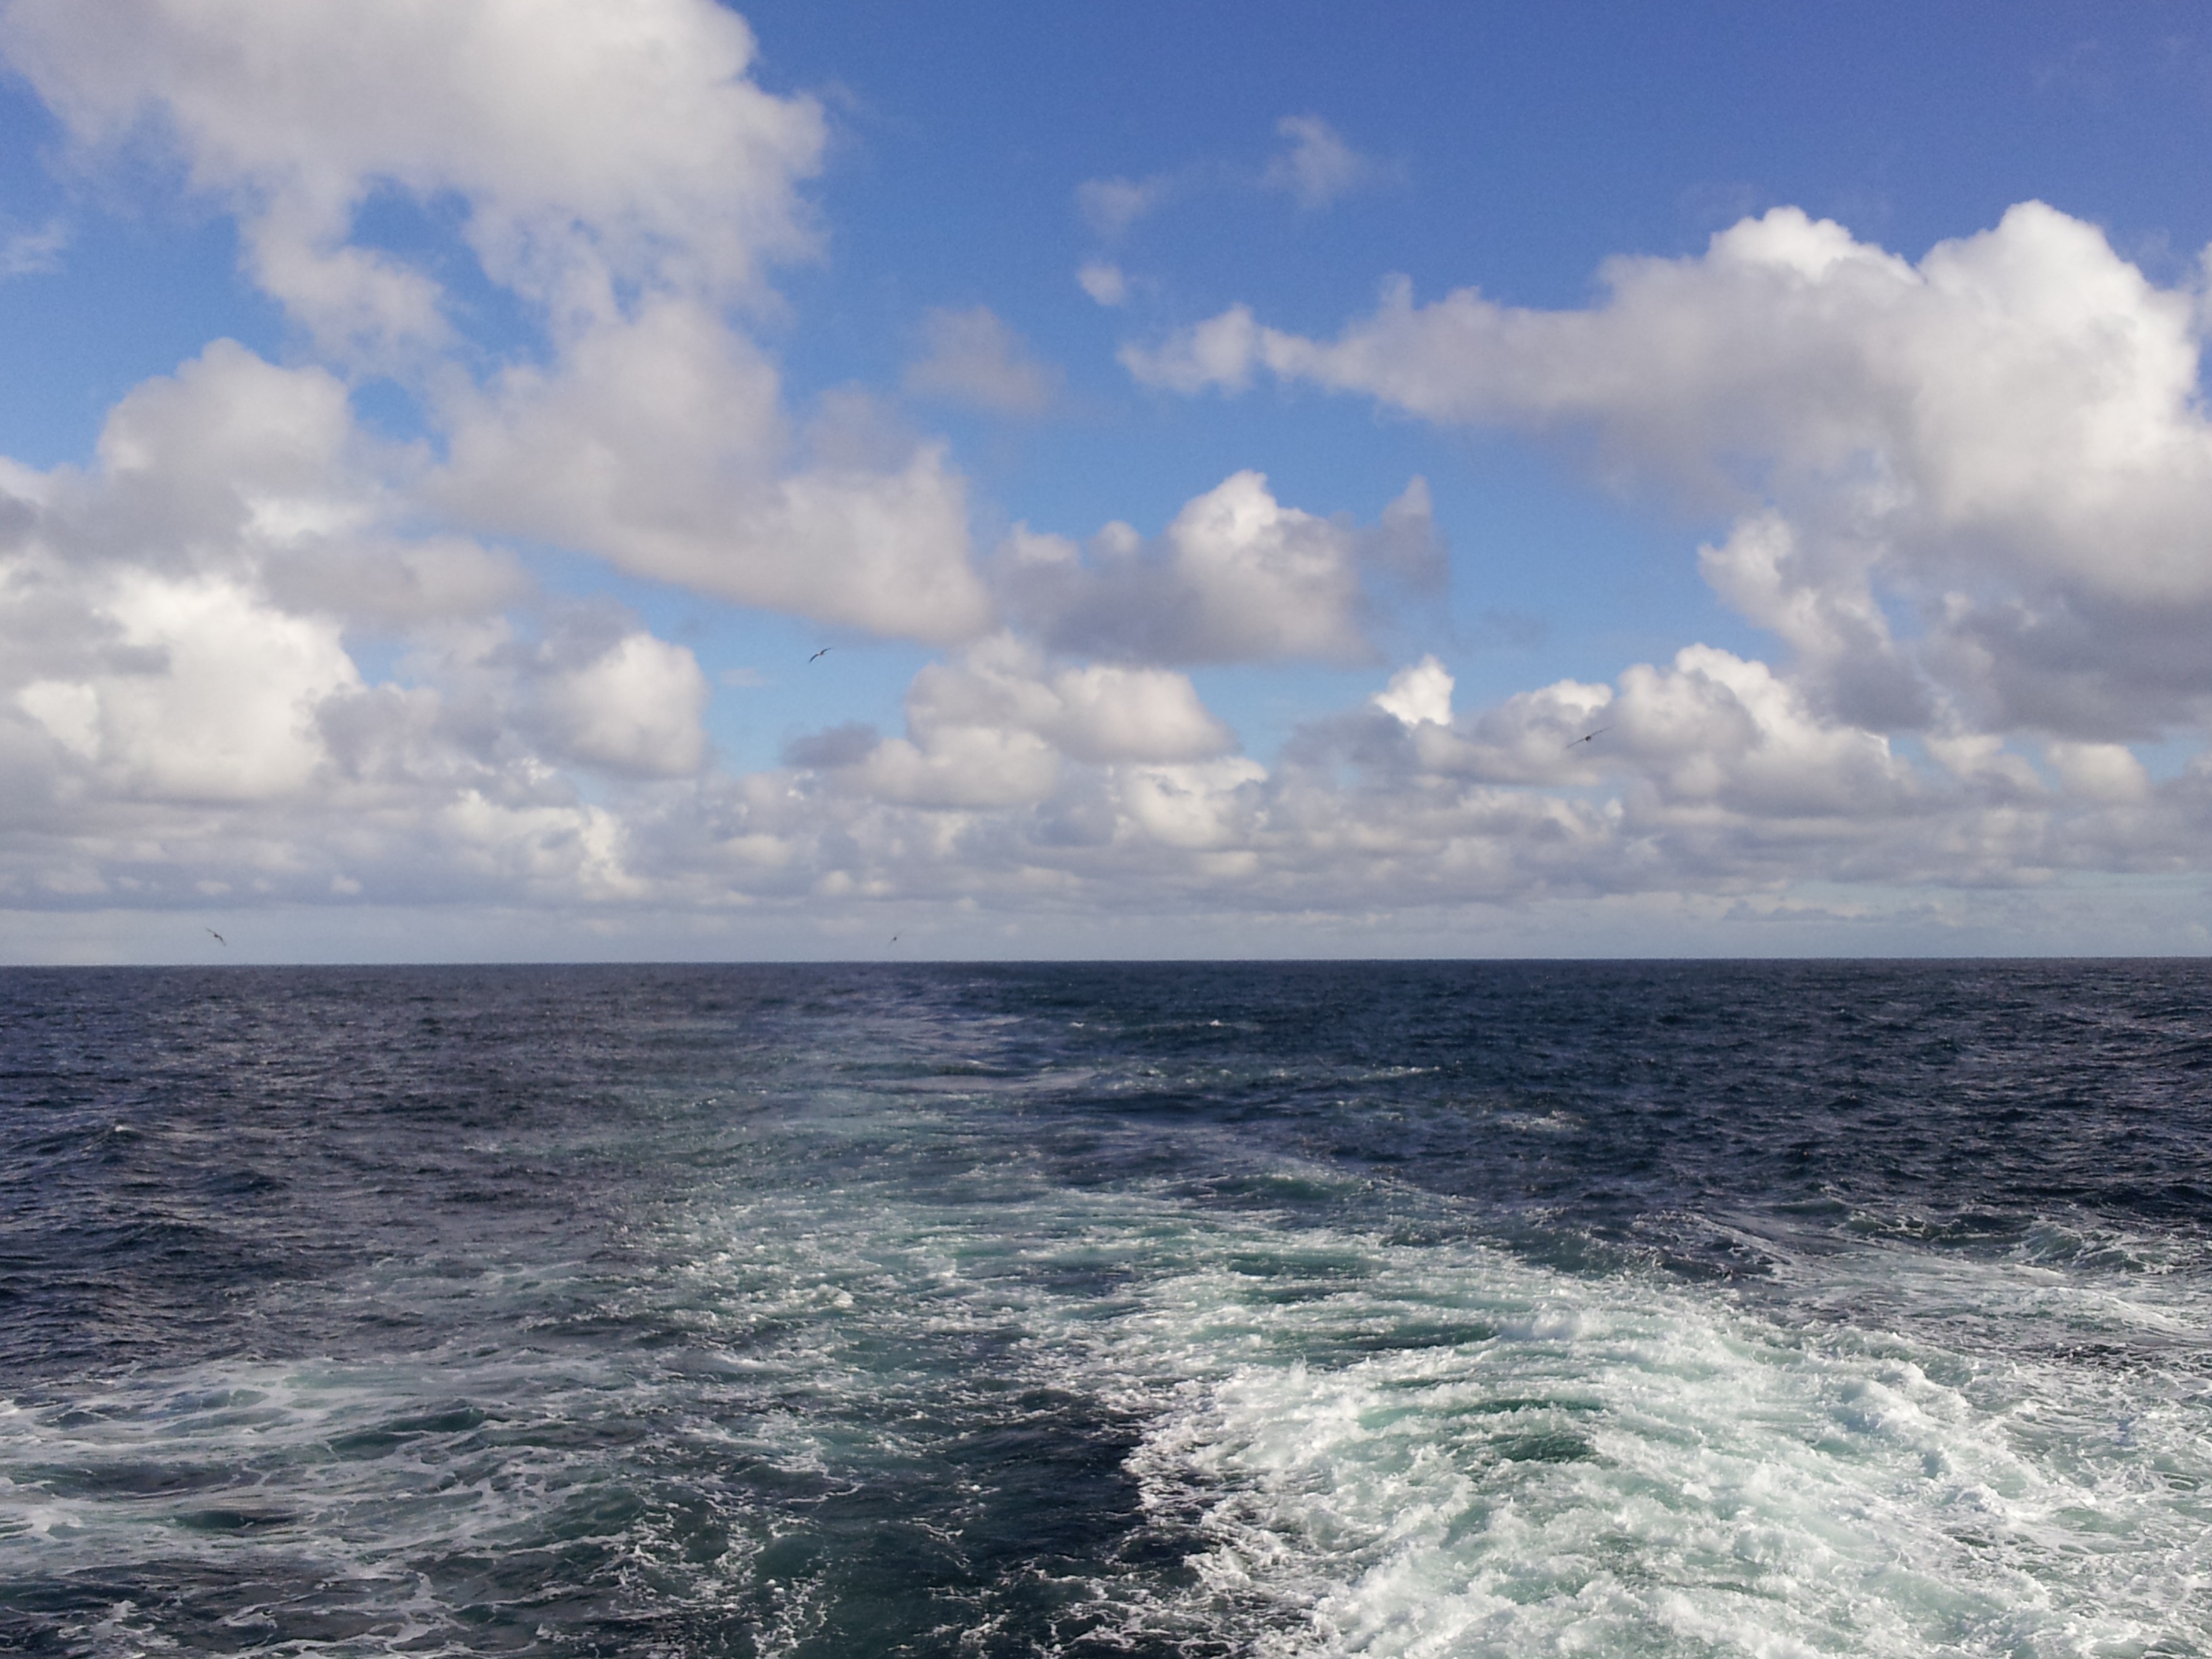
sea, coast, ocean, horizon, cloud, sky, shore, wave, vehicle, chile, body of water, antarctica, patagonia, cape, magellan, wind wave